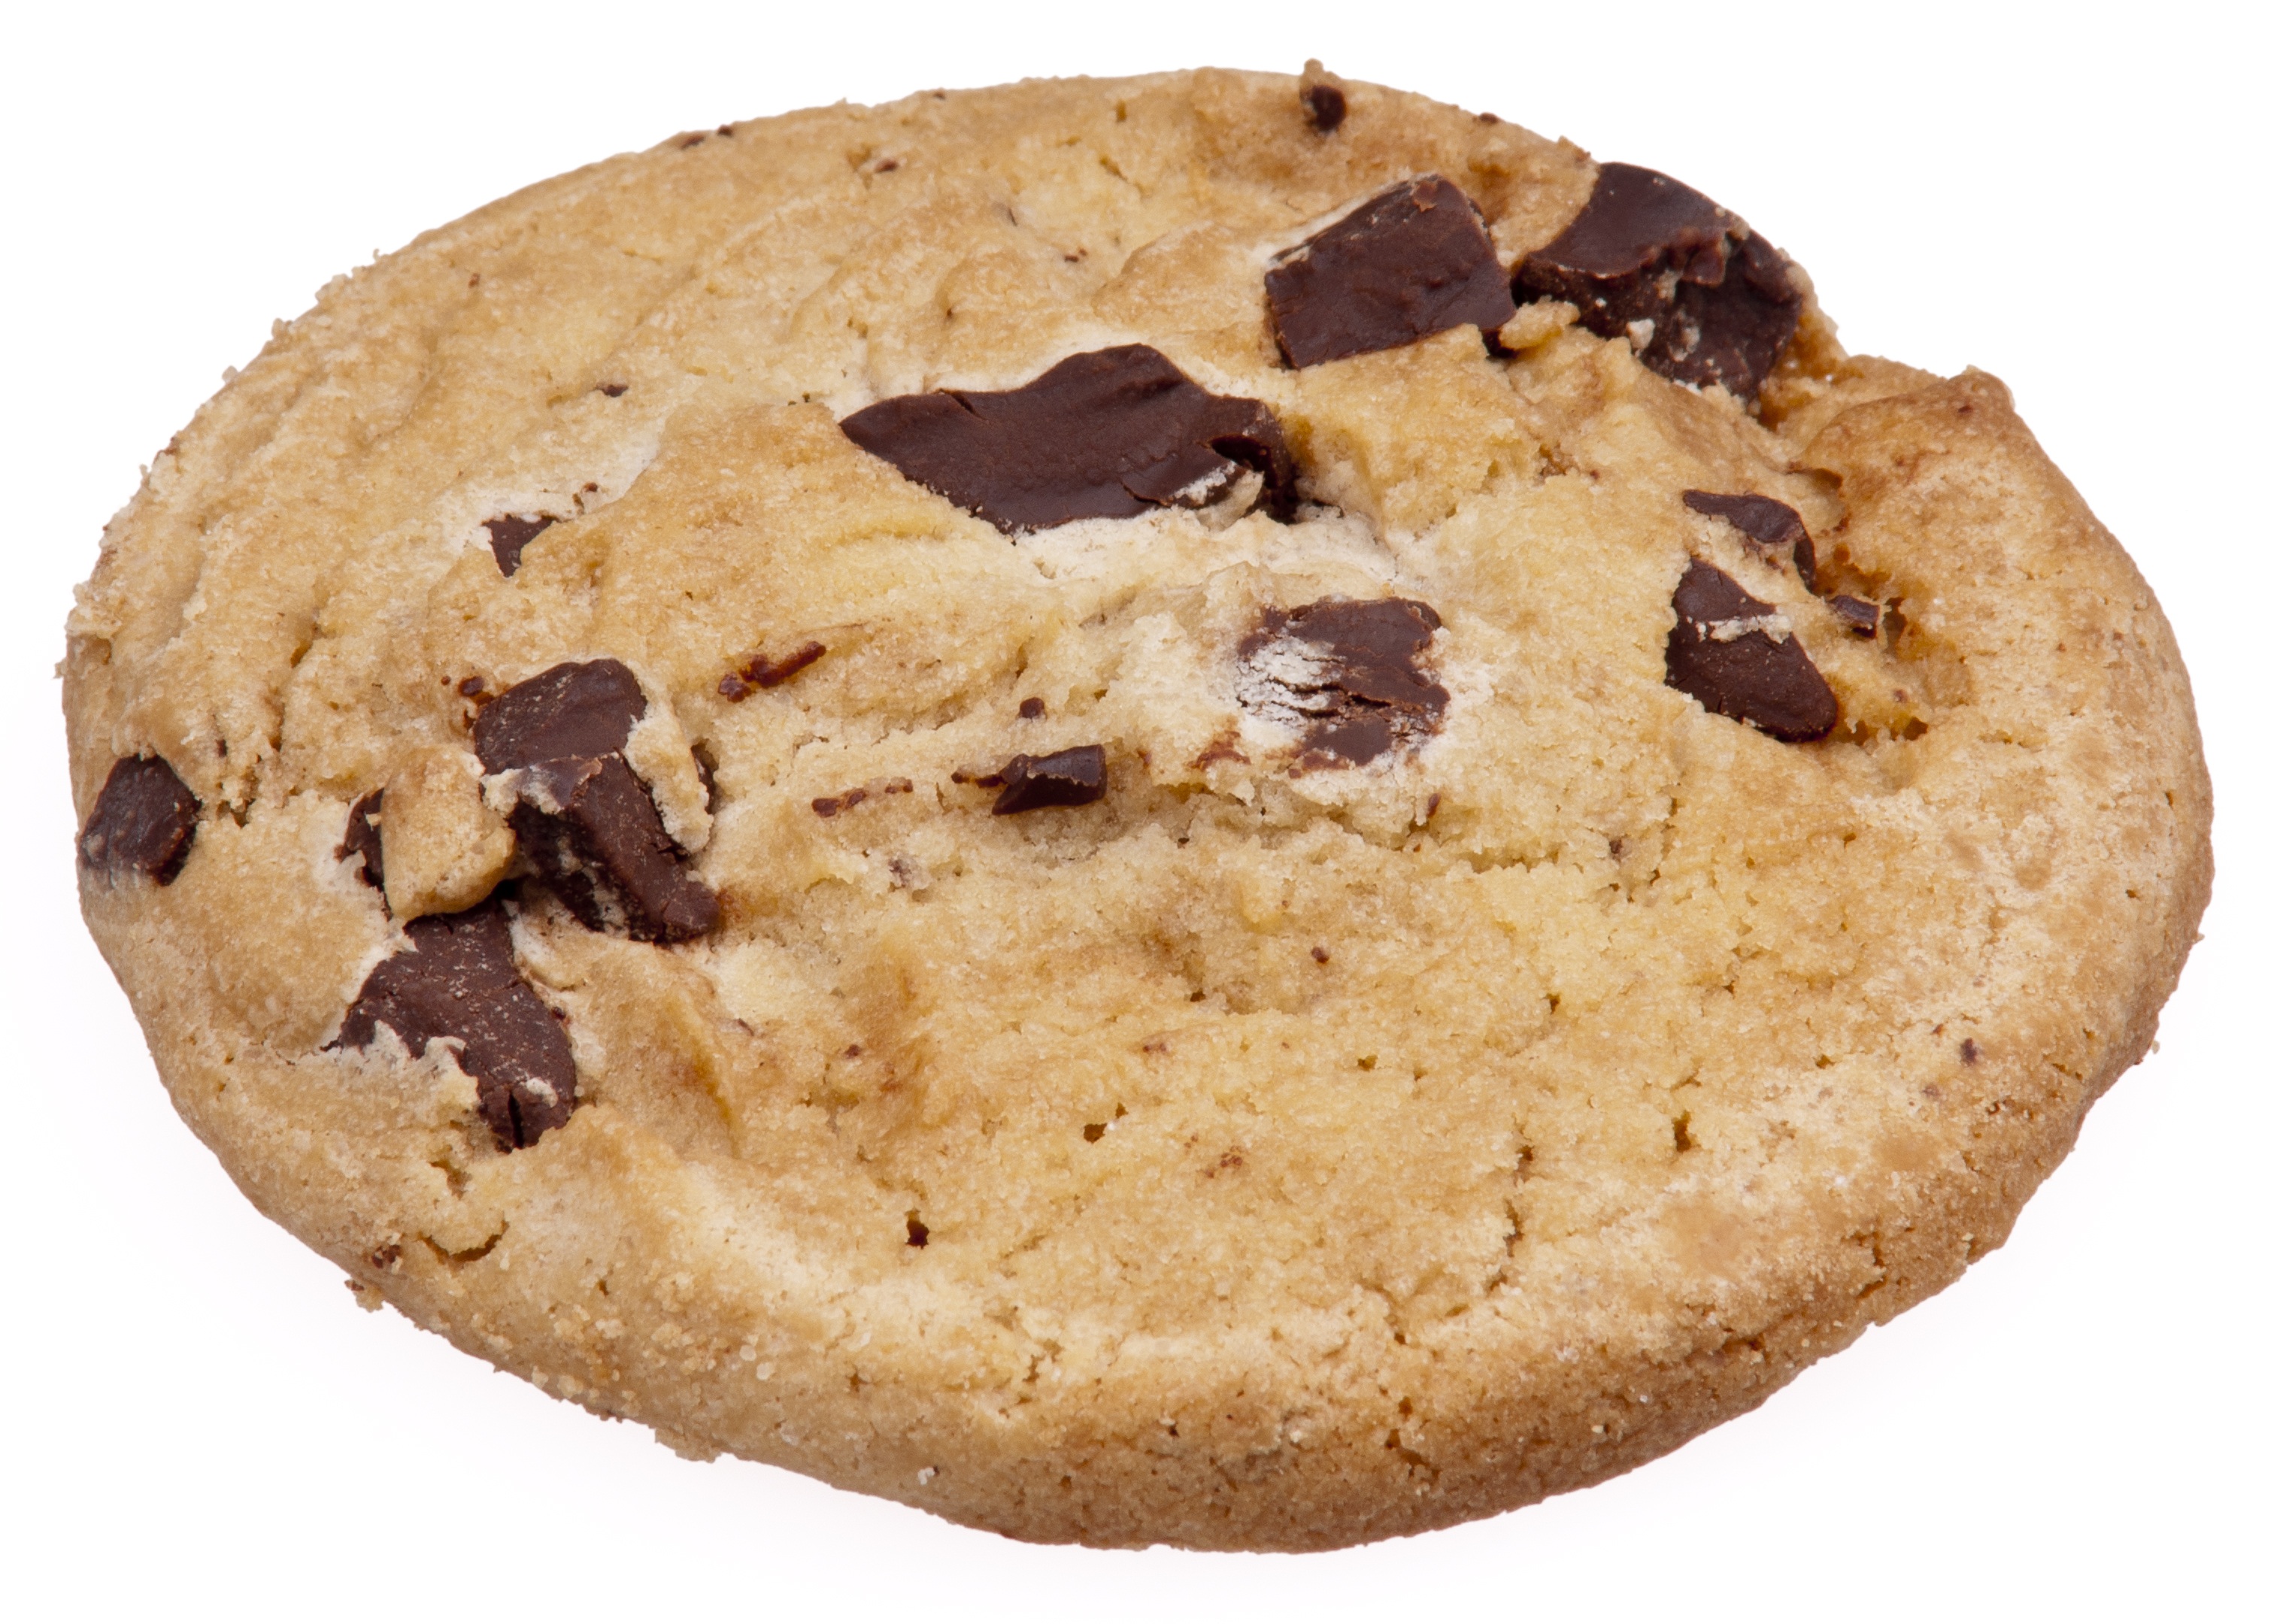
farm, sweet, dish, food, produce, cookie, dessert, delicious, cake, pastry, chocolate chip cookie, fat, sugar, alt, diet, baked goods, unhealthy, pep, snack food, cookies and crackers